Red Love (1925 film)

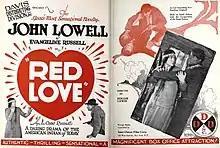
Advertisement

Red Love is a 1925 American silent Western film directed by Edgar Lewis and starring John Lowell, Evangeline Russell, and Ann Brody.